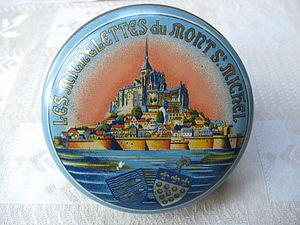
Boîte en fer de confiserie Michelettes du Mont Saint-Michel.
Les Michelettes du Mont Saint-Michel sont des confiseries dont la production est arrêtée. Elles tirent leur nom d'un fait historique, la guerre de Cent Ans au cours de laquelle les Anglais assiégèrent le Mont Saint-Michel. La tradition montoise rapporte que le 17 juin 1434, lors d'une attaque, les Montois parvinrent à repousser les troupes de Thomas de Scales, qui dans leur déroute, abandonnèrent sur la grève deux bombardes. Ces canons sont rapatriés intra-muros, à l'entrée de la ville, comme trophée par les habitants du Mont qui en ont fait le symbole de leur indépendance. Ces deux pièces d'artillerie portent depuis le nom de Michelettes.
Cet article présente une liste des spécialités régionales françaises de confiserie et de chocolaterie classées par région et département.